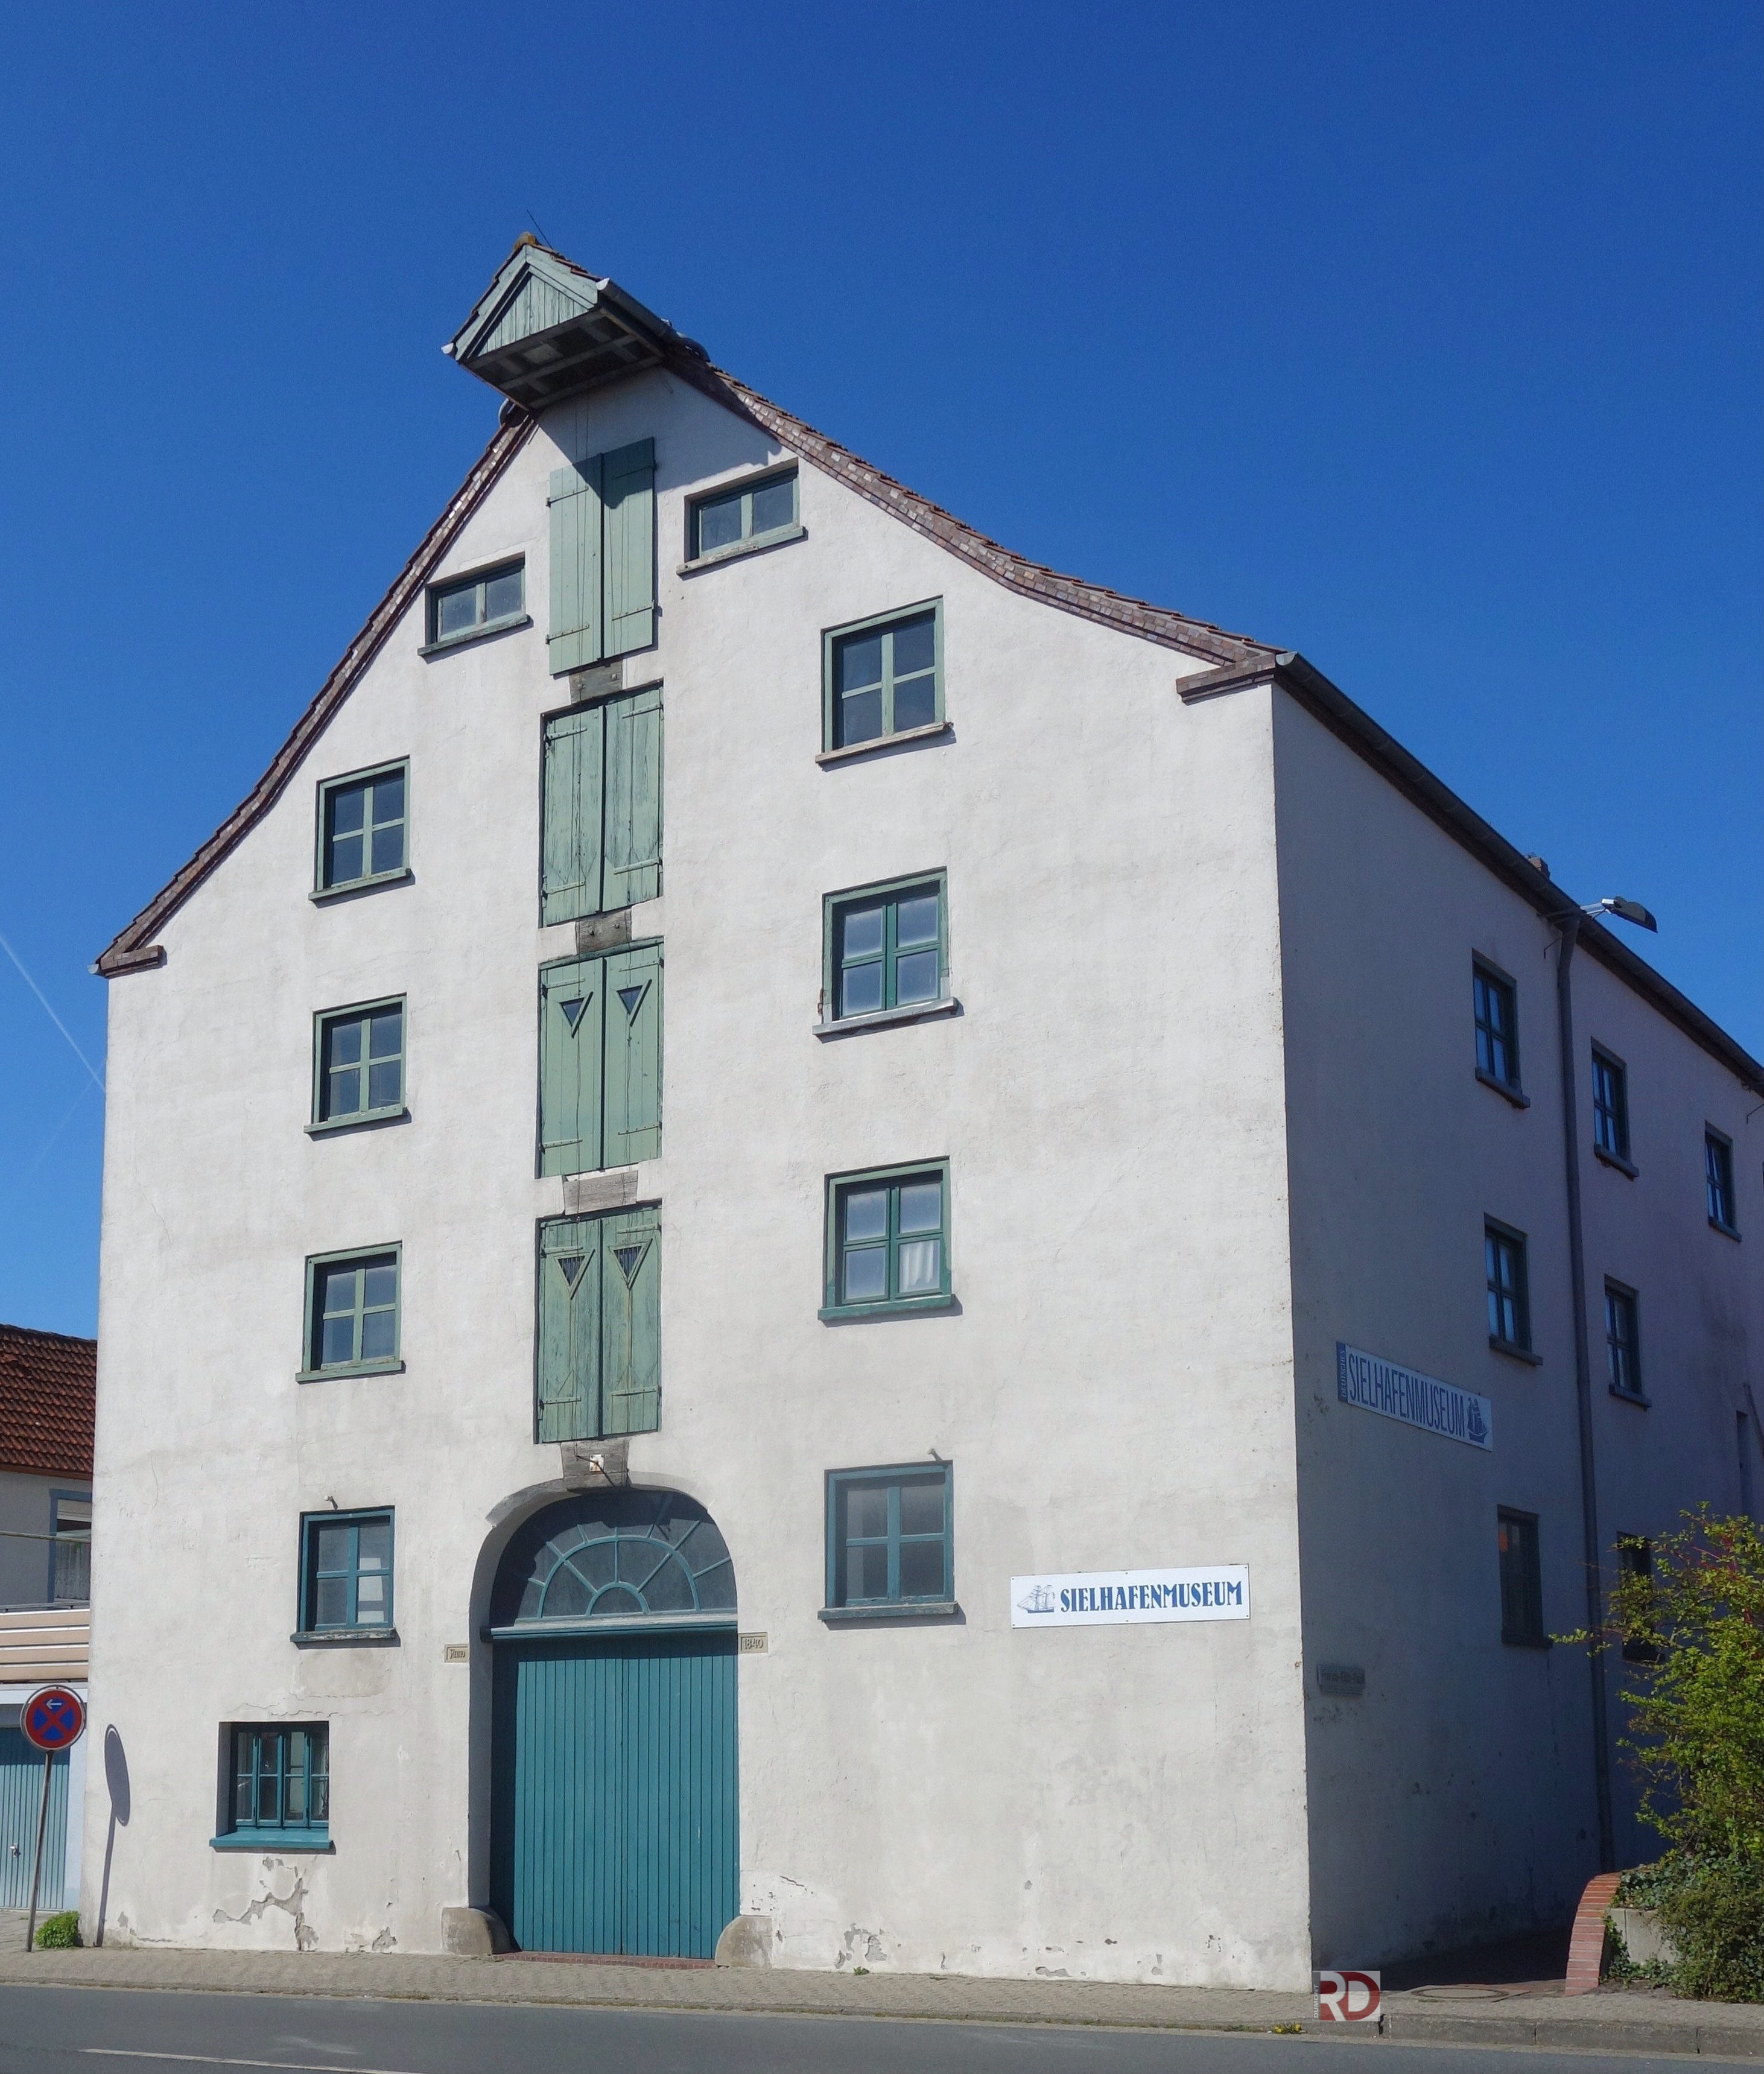
coast, architecture, house, building, tower, museum, facade, property, blue, tower block, north sea, east frisia, fishing port, sielhafen, wadden sea, granary, urban area, residential area, carolinensiel